Nayef Aguerd

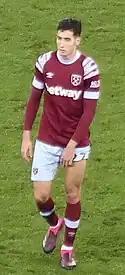
Aguerd with West Ham in 2023.

In June 2022, Aguerd signed for West Ham United on a five-year contract for a fee of £30 million. His fee was the fourth-highest paid by West Ham after those paid for Sébastien Haller, Felipe Anderson and Kurt Zouma. On 16 July, Aguerd made his debut for the Hammers in a friendly against Reading, playing a total of 63 minutes of a 1–1 draw at the Madejski Stadium. In his second game, a pre-season friendly against Rangers on 19 July, Aguerd injured his ankle which required surgery. On 19 October, Aguerd returned to training with the team three months after his injury. He made his competitive West Ham United debut on 27 October in a Europa Conference League game against Silkeborg, which West Ham won 1–0. On 2 April, Aguerd scored his first Premier League goal in the home encounter against Southampton, which ended in a 1–0 victory. On 7 June, Aguerd won his first major trophy for the club the 2022–23 UEFA Europa Conference League against Fiorentina, which ended in a 2–1 victory.